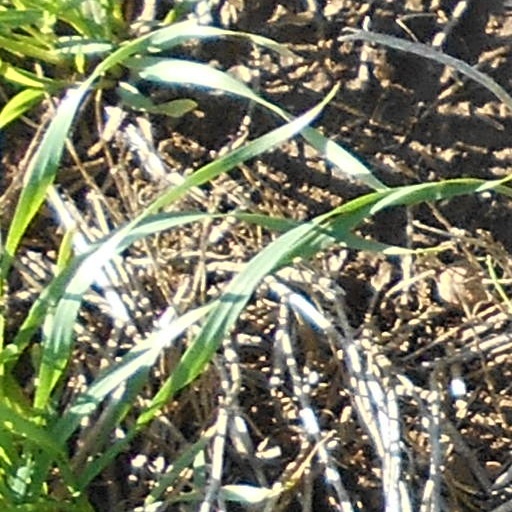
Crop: wheat